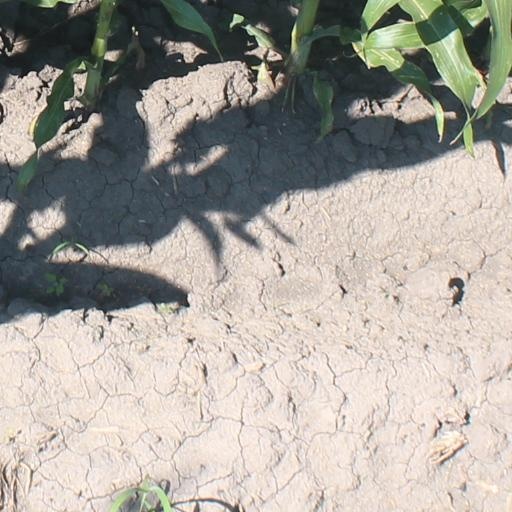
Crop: maize; corn